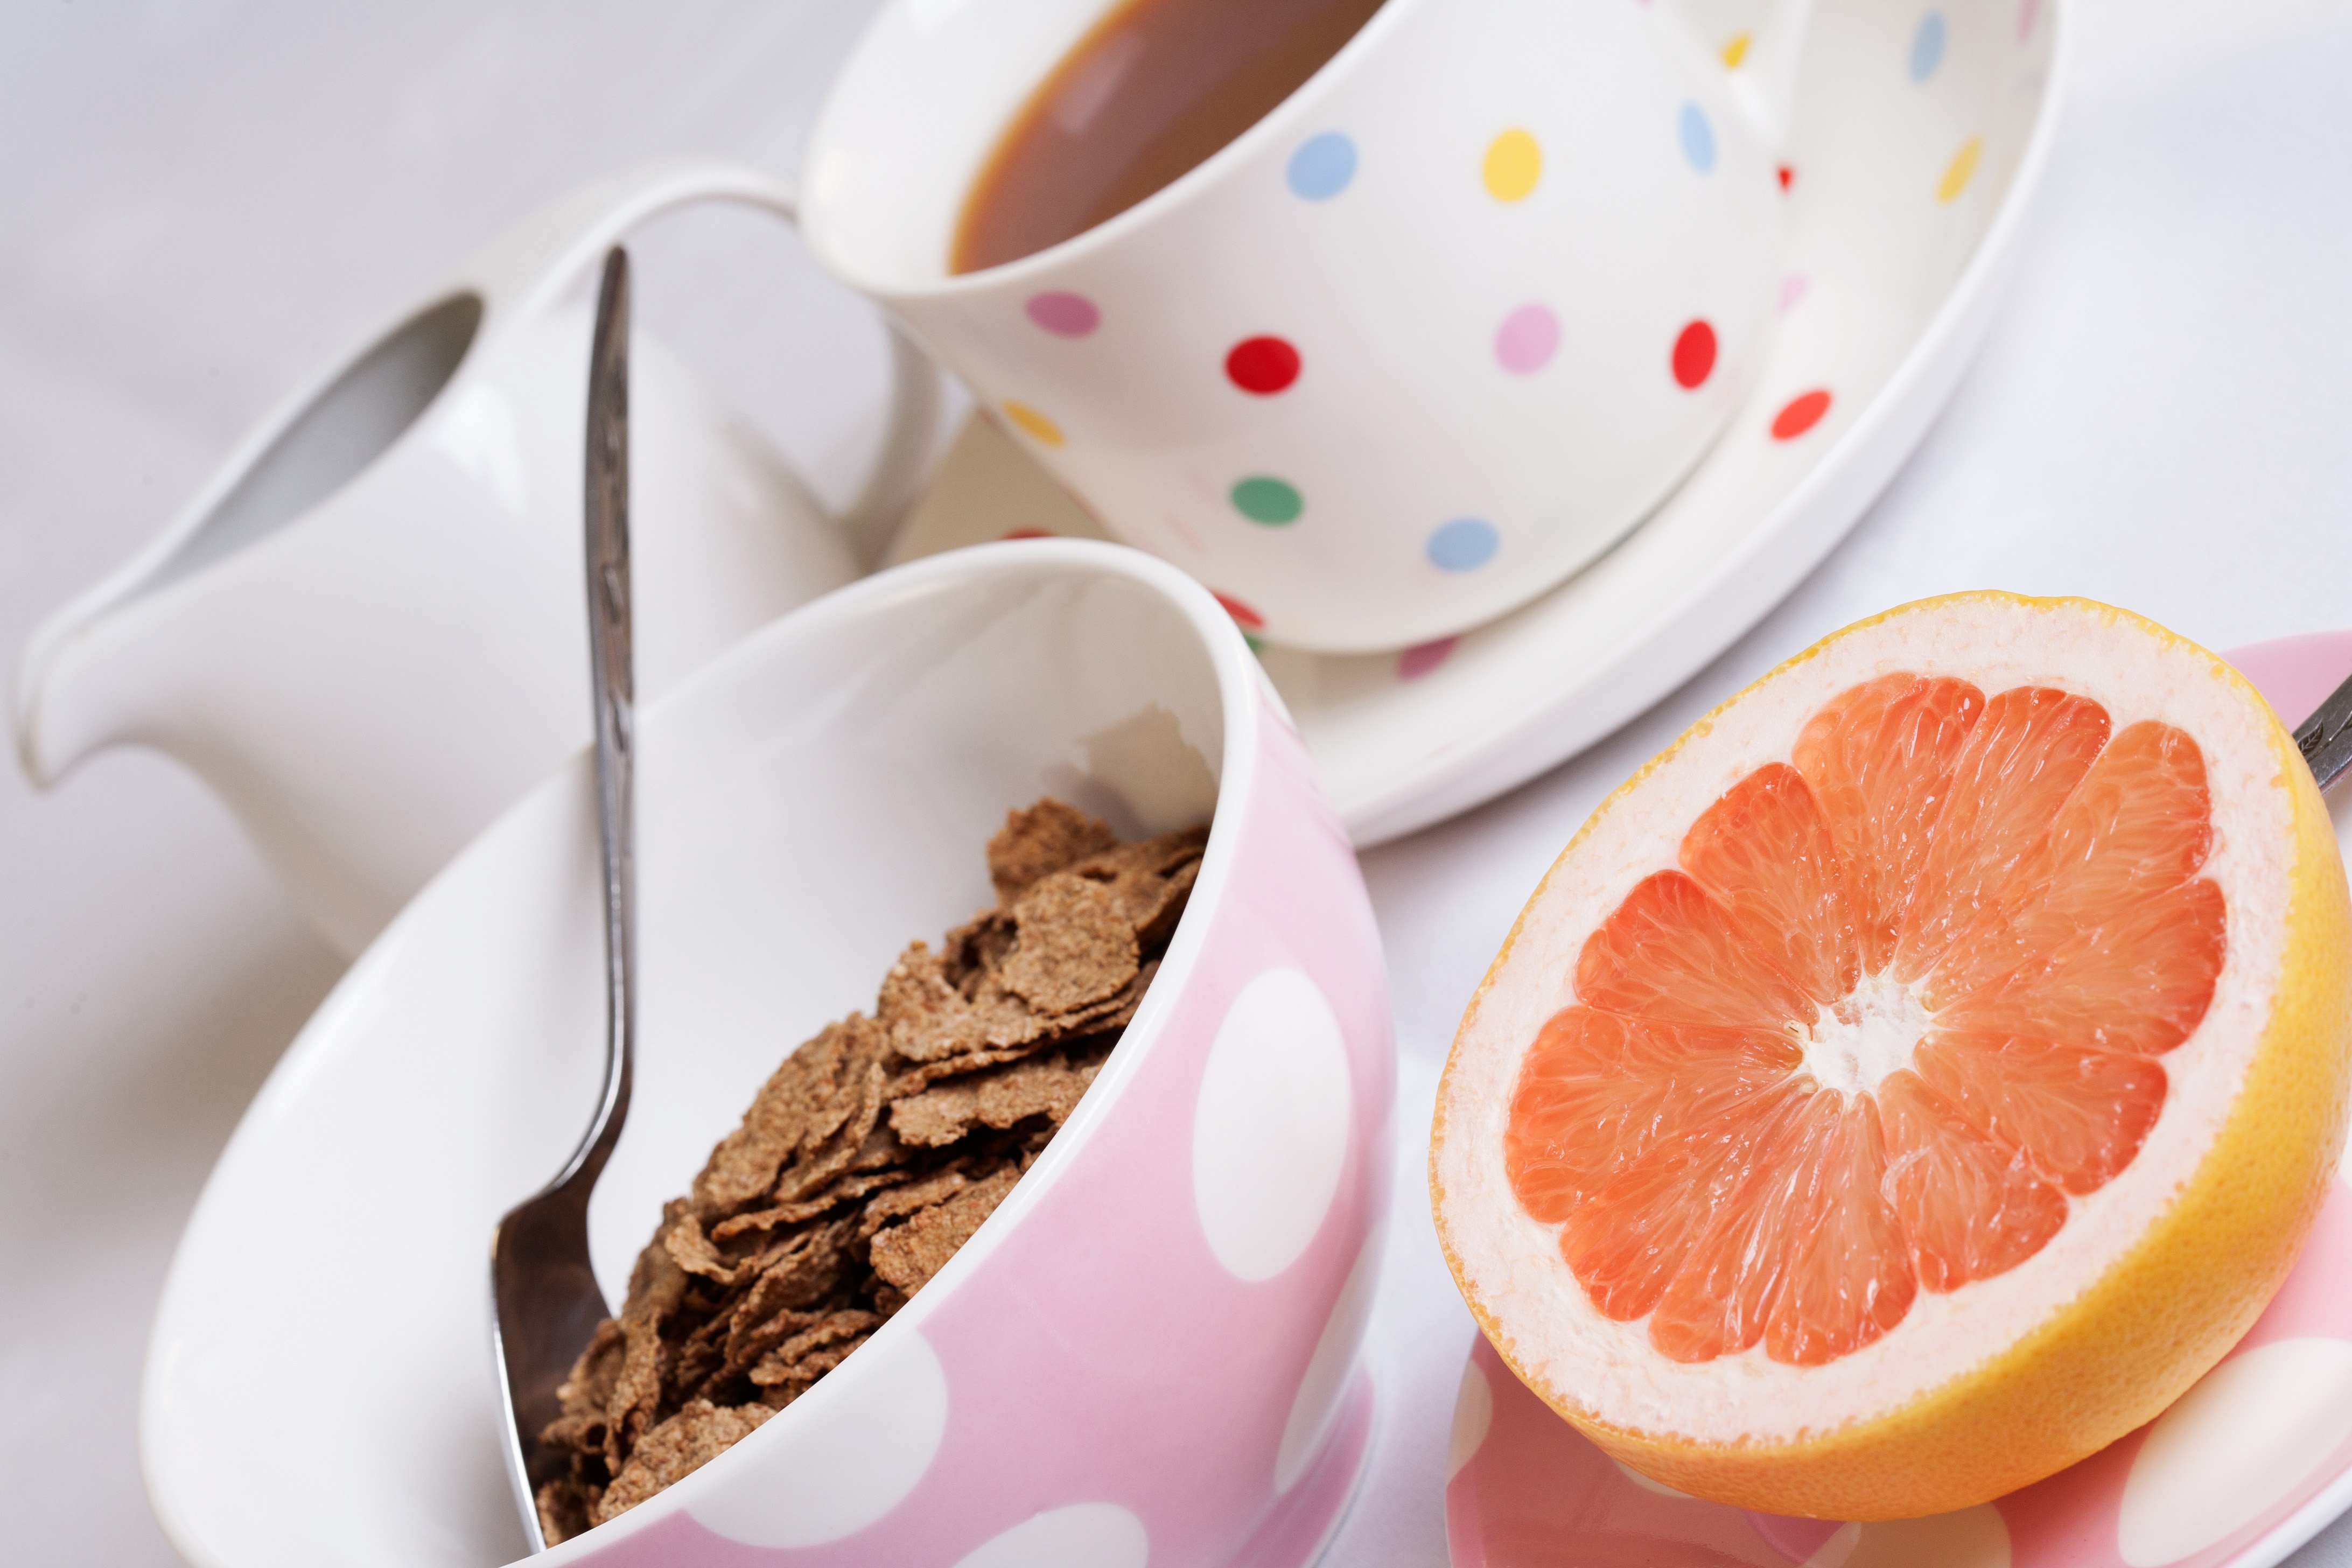
food, grapefruit, citrus, cuisine, breakfast, ingredient, dish, cup, clementine, vegetarian food, fruit, orange, saucer, meal, drink, produce, teacup, coffee cup, tangerine, tableware, brunch